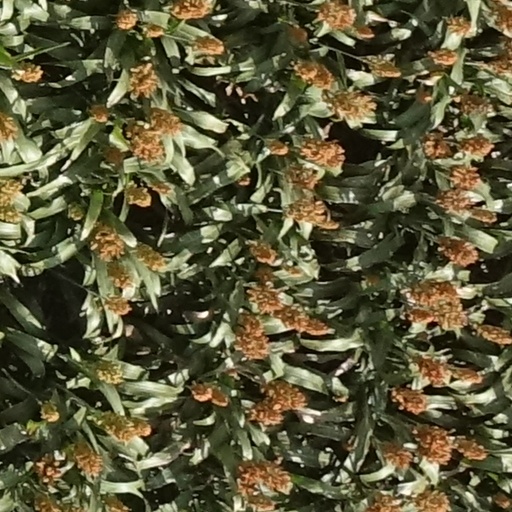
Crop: sorghum